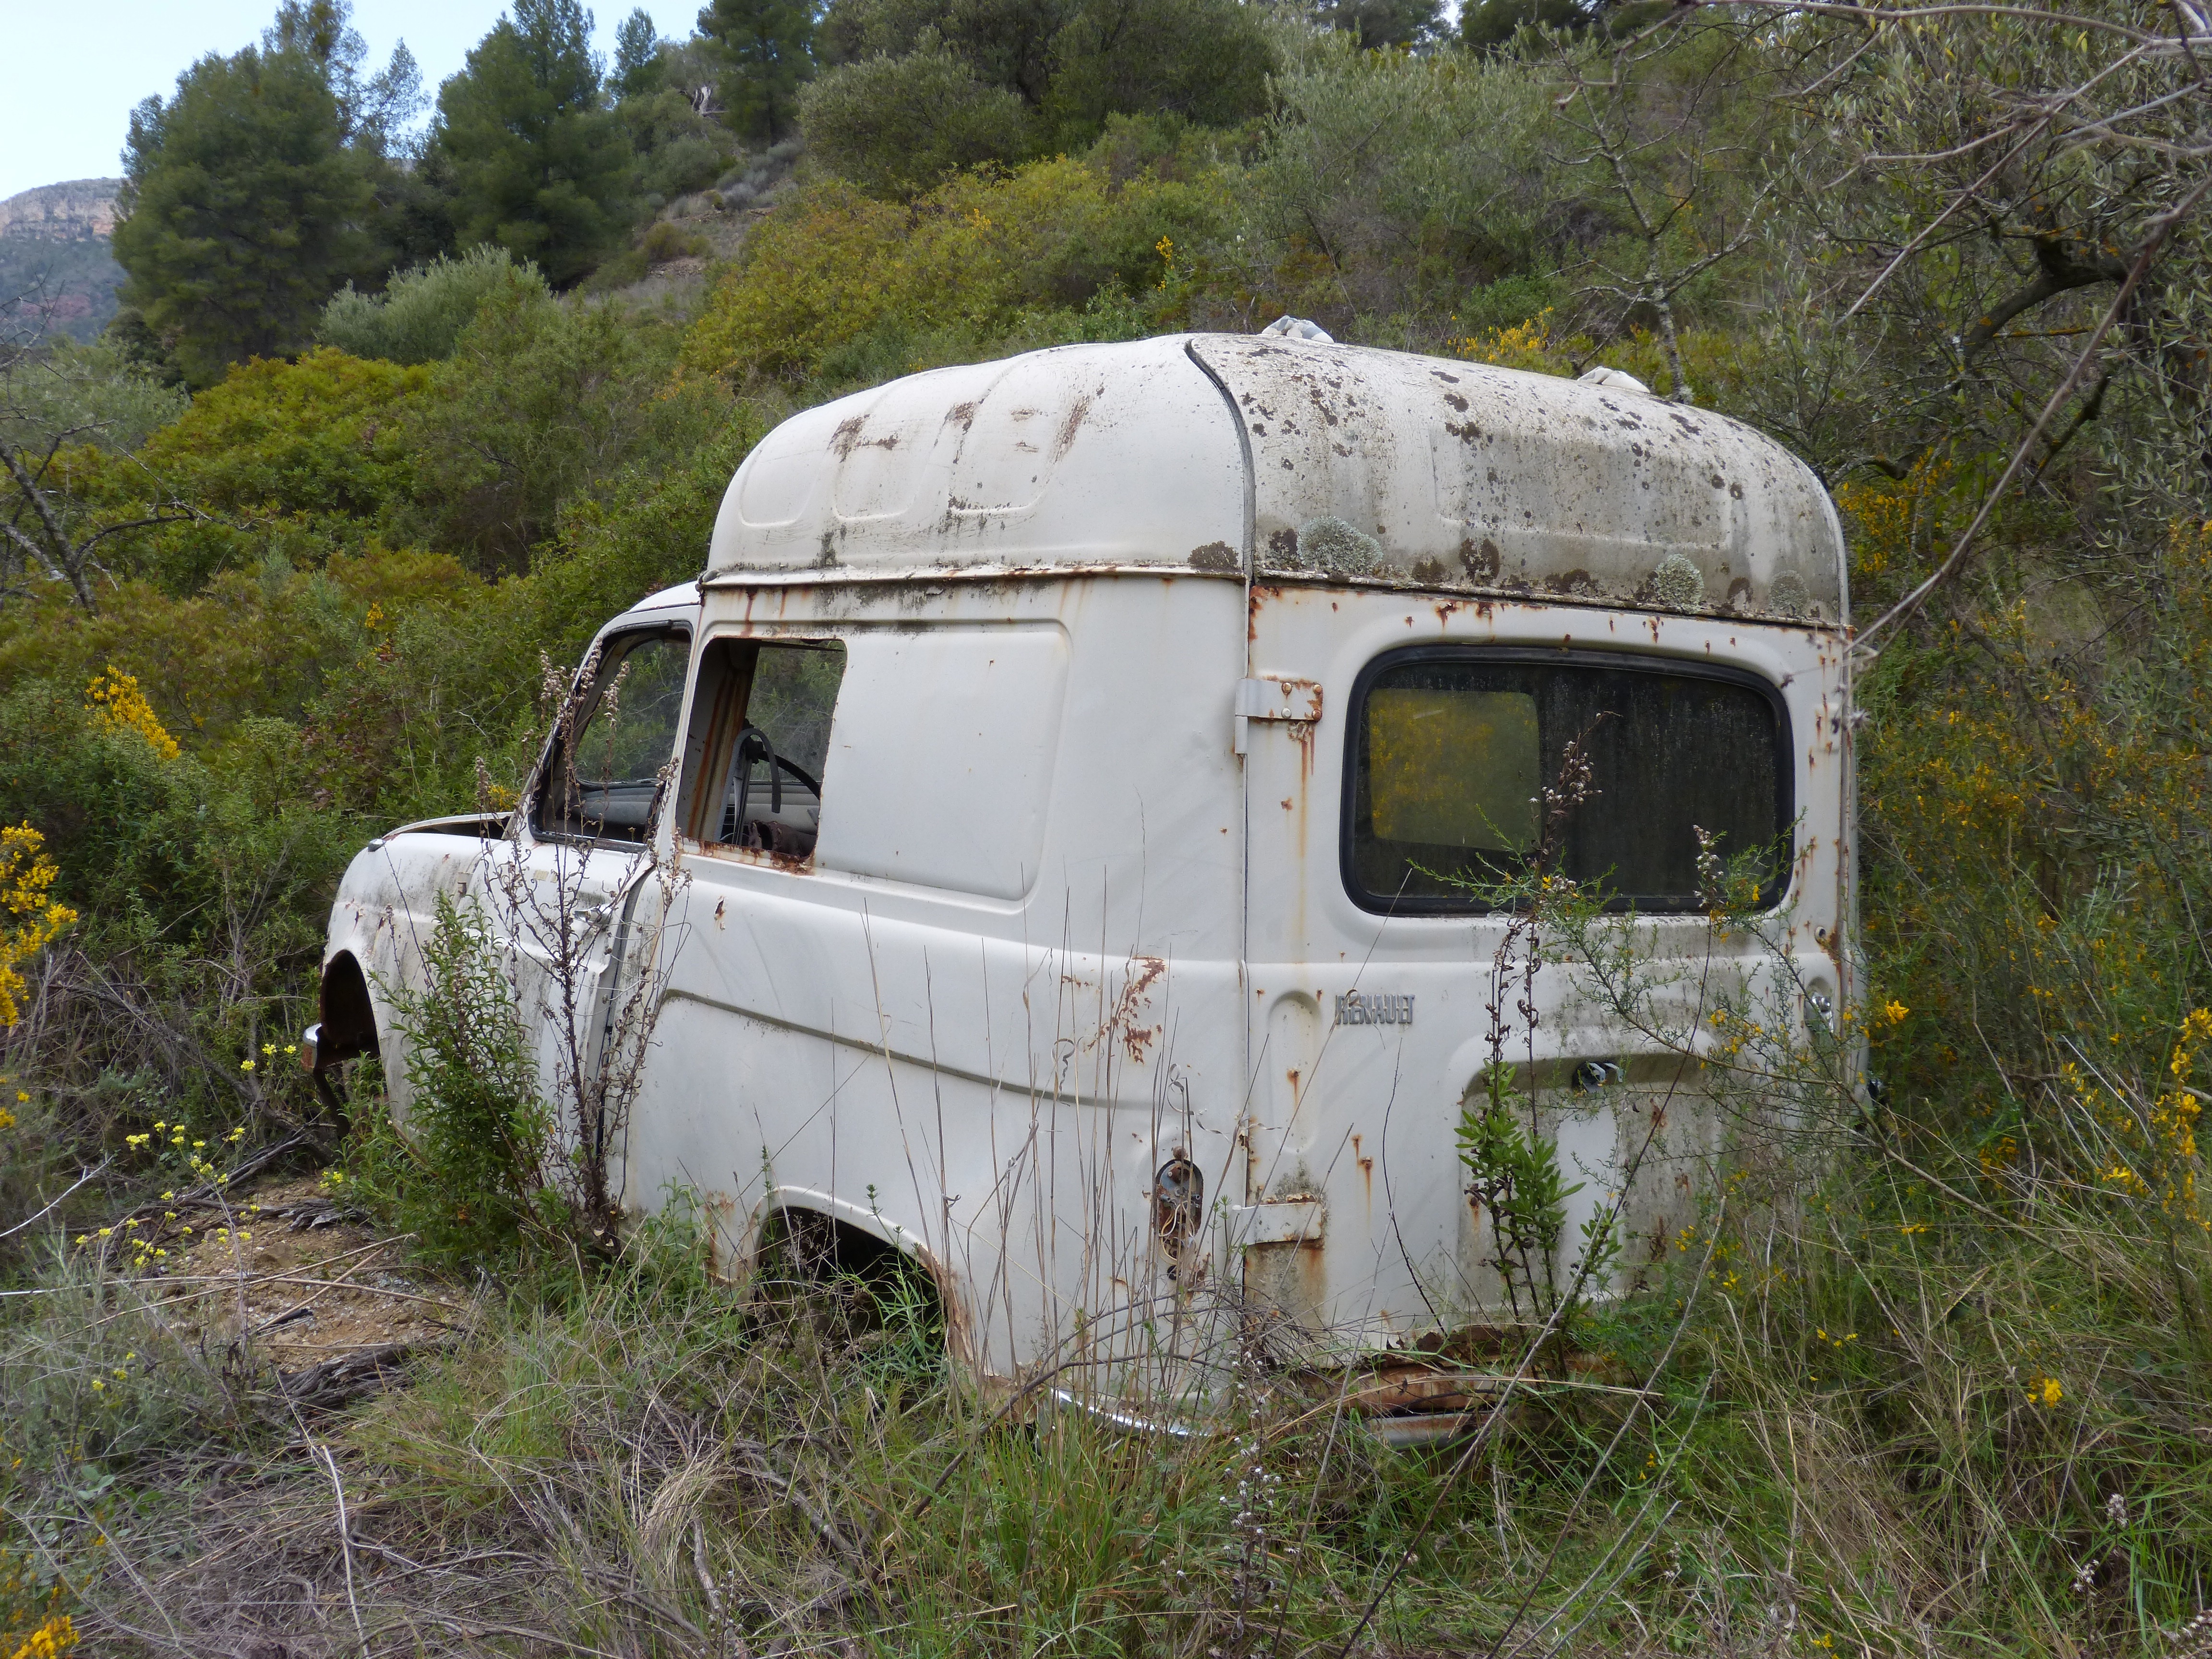
car, adventure, old, recreation, transport, vehicle, mud, abandoned, safari, antique car, off road vehicle, land vehicle, recreational vehicle, renault f4, automobile make, off roading, abandoned car